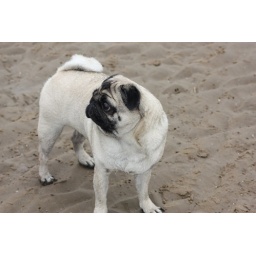
A day on the Freshfields near Liverpool with our inlaws, their dog Jas and our spaniel (Maggie) and pug (Parker).